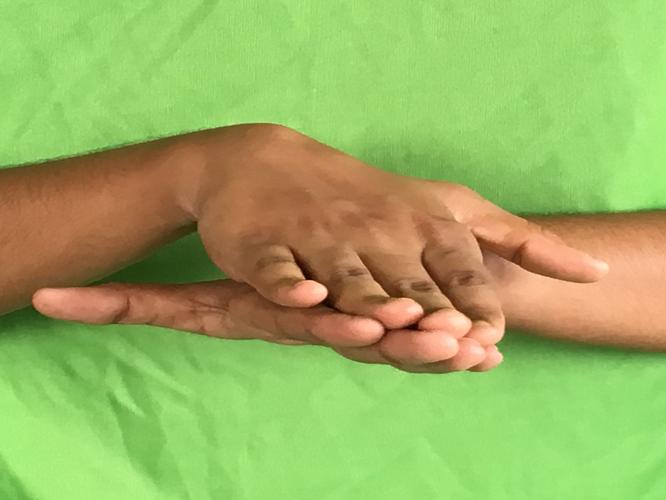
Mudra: Matsya
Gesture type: double_hand